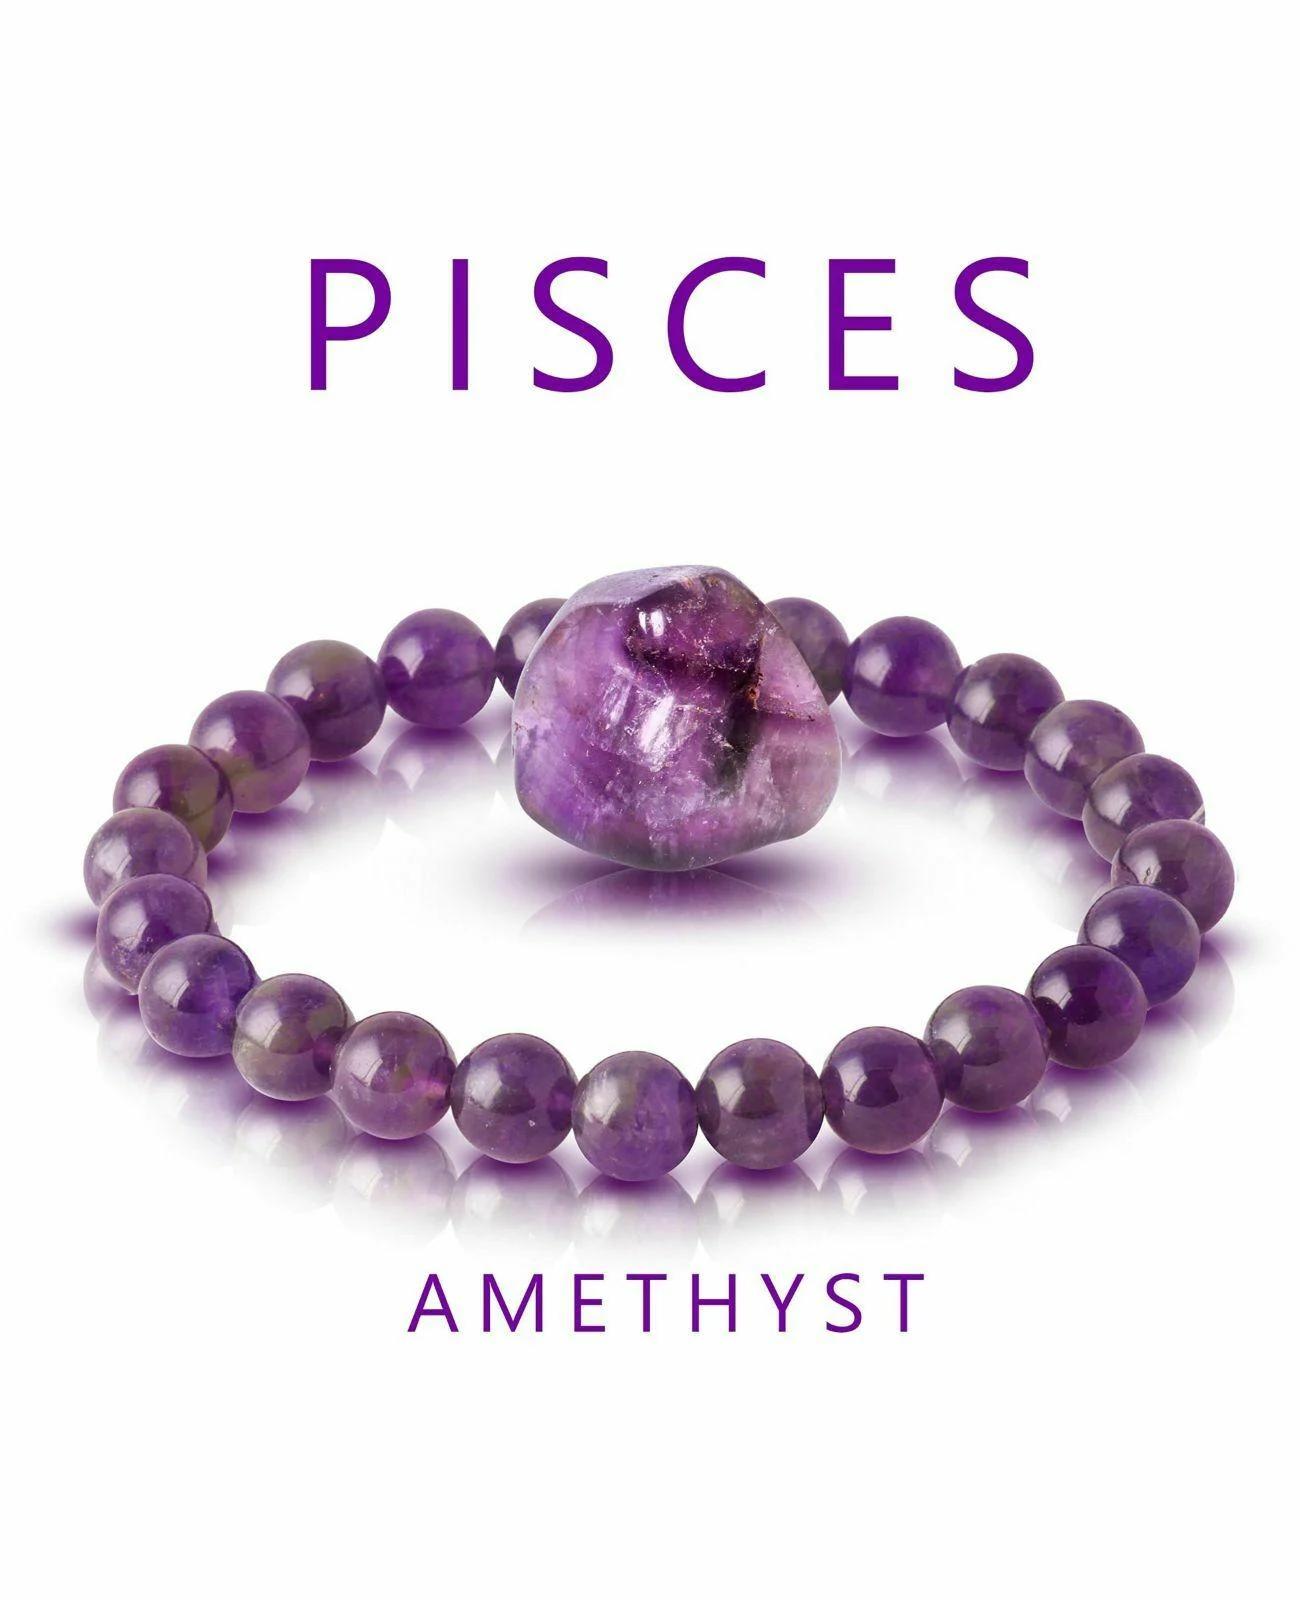
Reikved Zodiac Pisces Birthstone Amethyst Bracelet
Type: Bracelets
Brand: Reikved
Price: Rs. 399
 When we combine metaphysical practices like astrology-reading and crystal-healing, a journey of self-discovery begins. While the stars teach you to look within yourself, crystals amplify your strengths and gifts. Many of us, now, look to our zodiac signs to measure compatibility, massage essential oils into our pain points, or collect crystals to change the flow of energy in our home.
Features: Jewelry for luck and prosperity - channel your intuition with this reikved crystal birthstone bracelet charm bangle. Birthstone brings luck to you as it directly connects with your zodiac and brings you the power of cosmos.,Meaningful charms - this beautiful stretchable keepsake bracelet has a genuine crystals imported from all over the world and hand crafted into these beautiful piece of jewelry.,Excellent gift - for birthday, anniversary, holidays, stocking stuffers, graduation, christmas, valentines day, mothers day, thank you or simply â€thinking of youâ€,Sizing and closure - this bracelet is made using stretchable band which fits all hands.,Ideal for everyday wear â€” with its essential design, this bracelet wears well whether youâ€™re running errands, in the office or out with the girls.